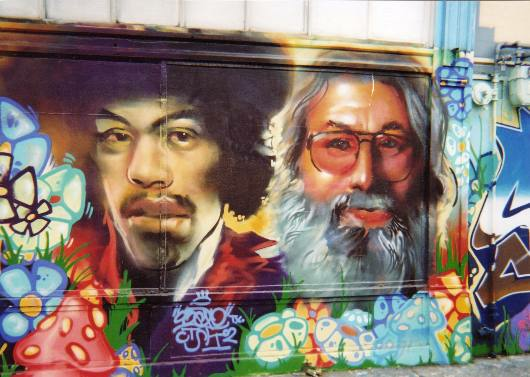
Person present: No